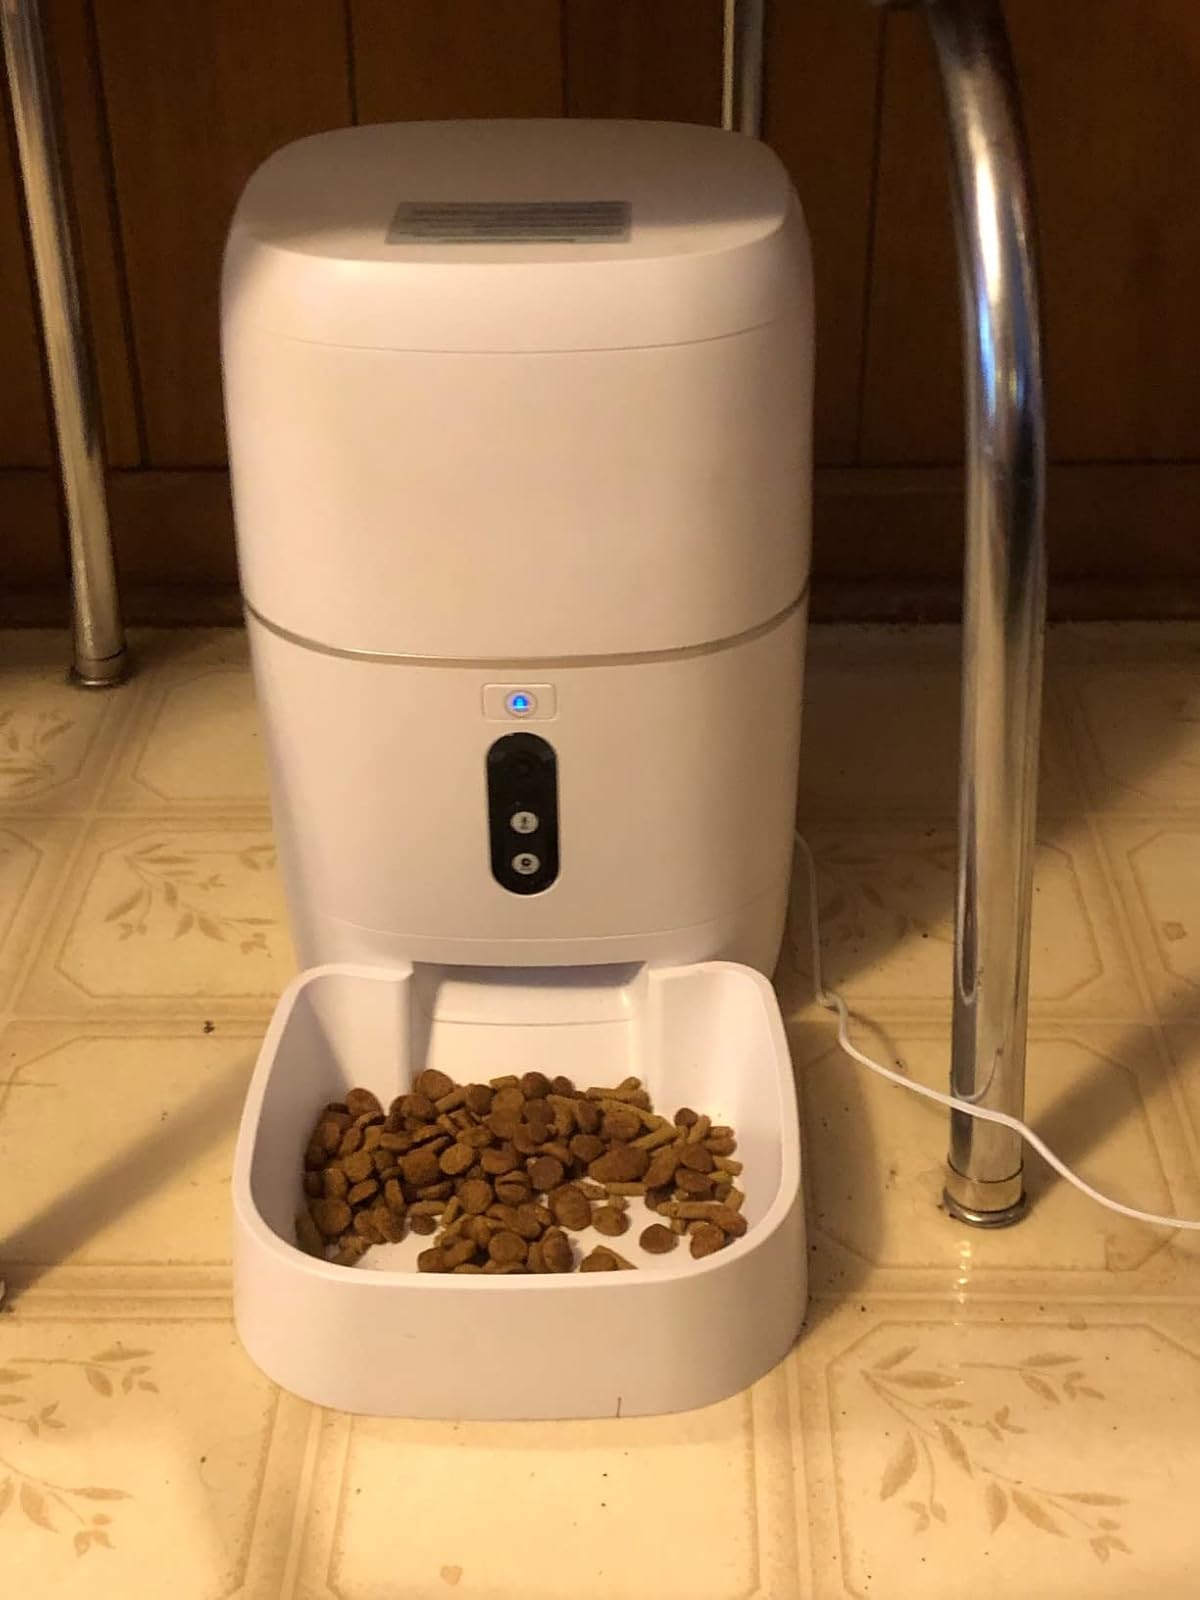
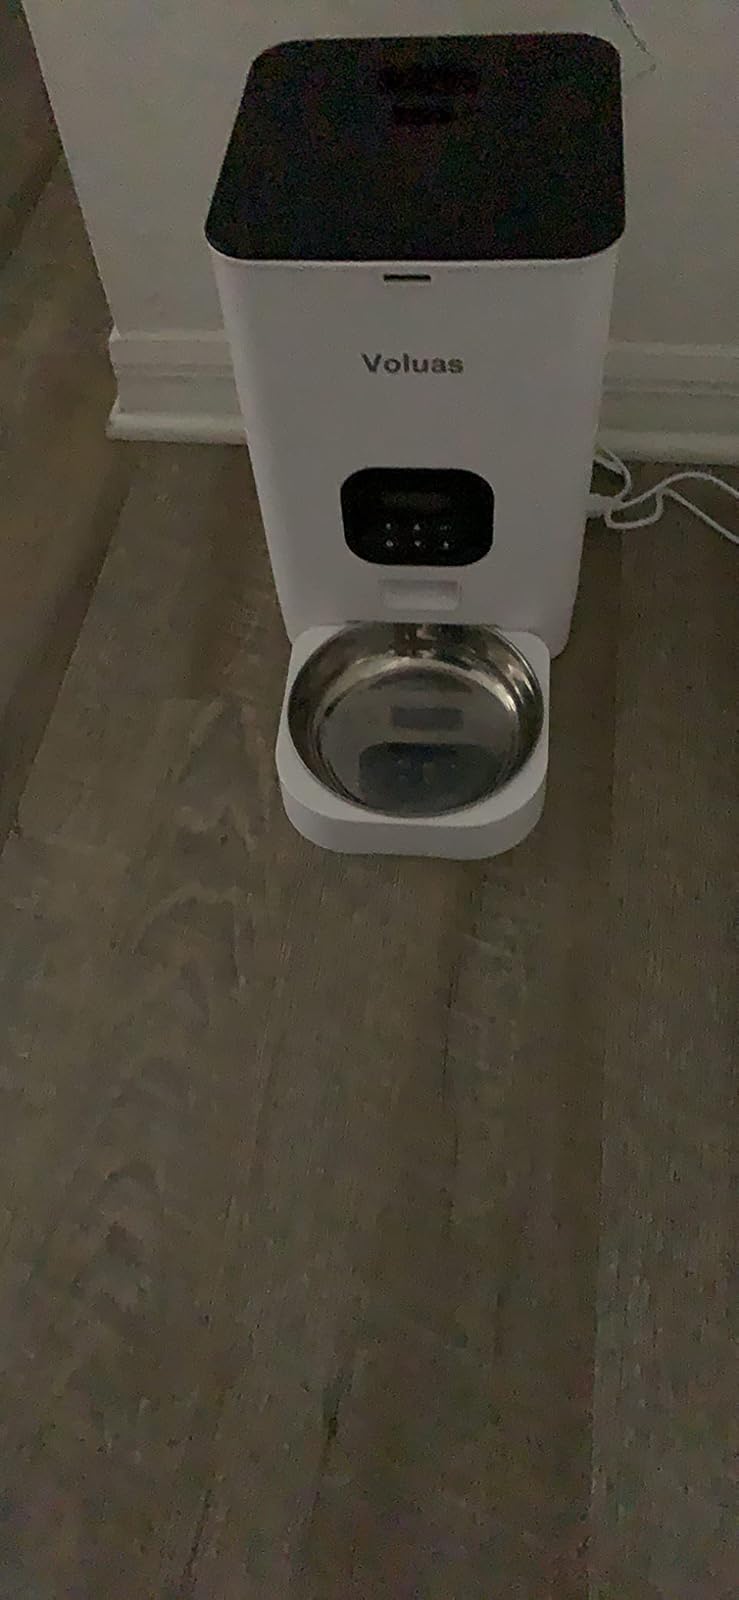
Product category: items_feeder
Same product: no